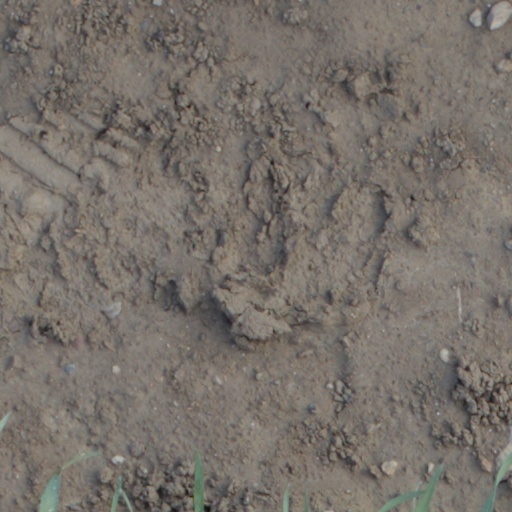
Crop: wheat